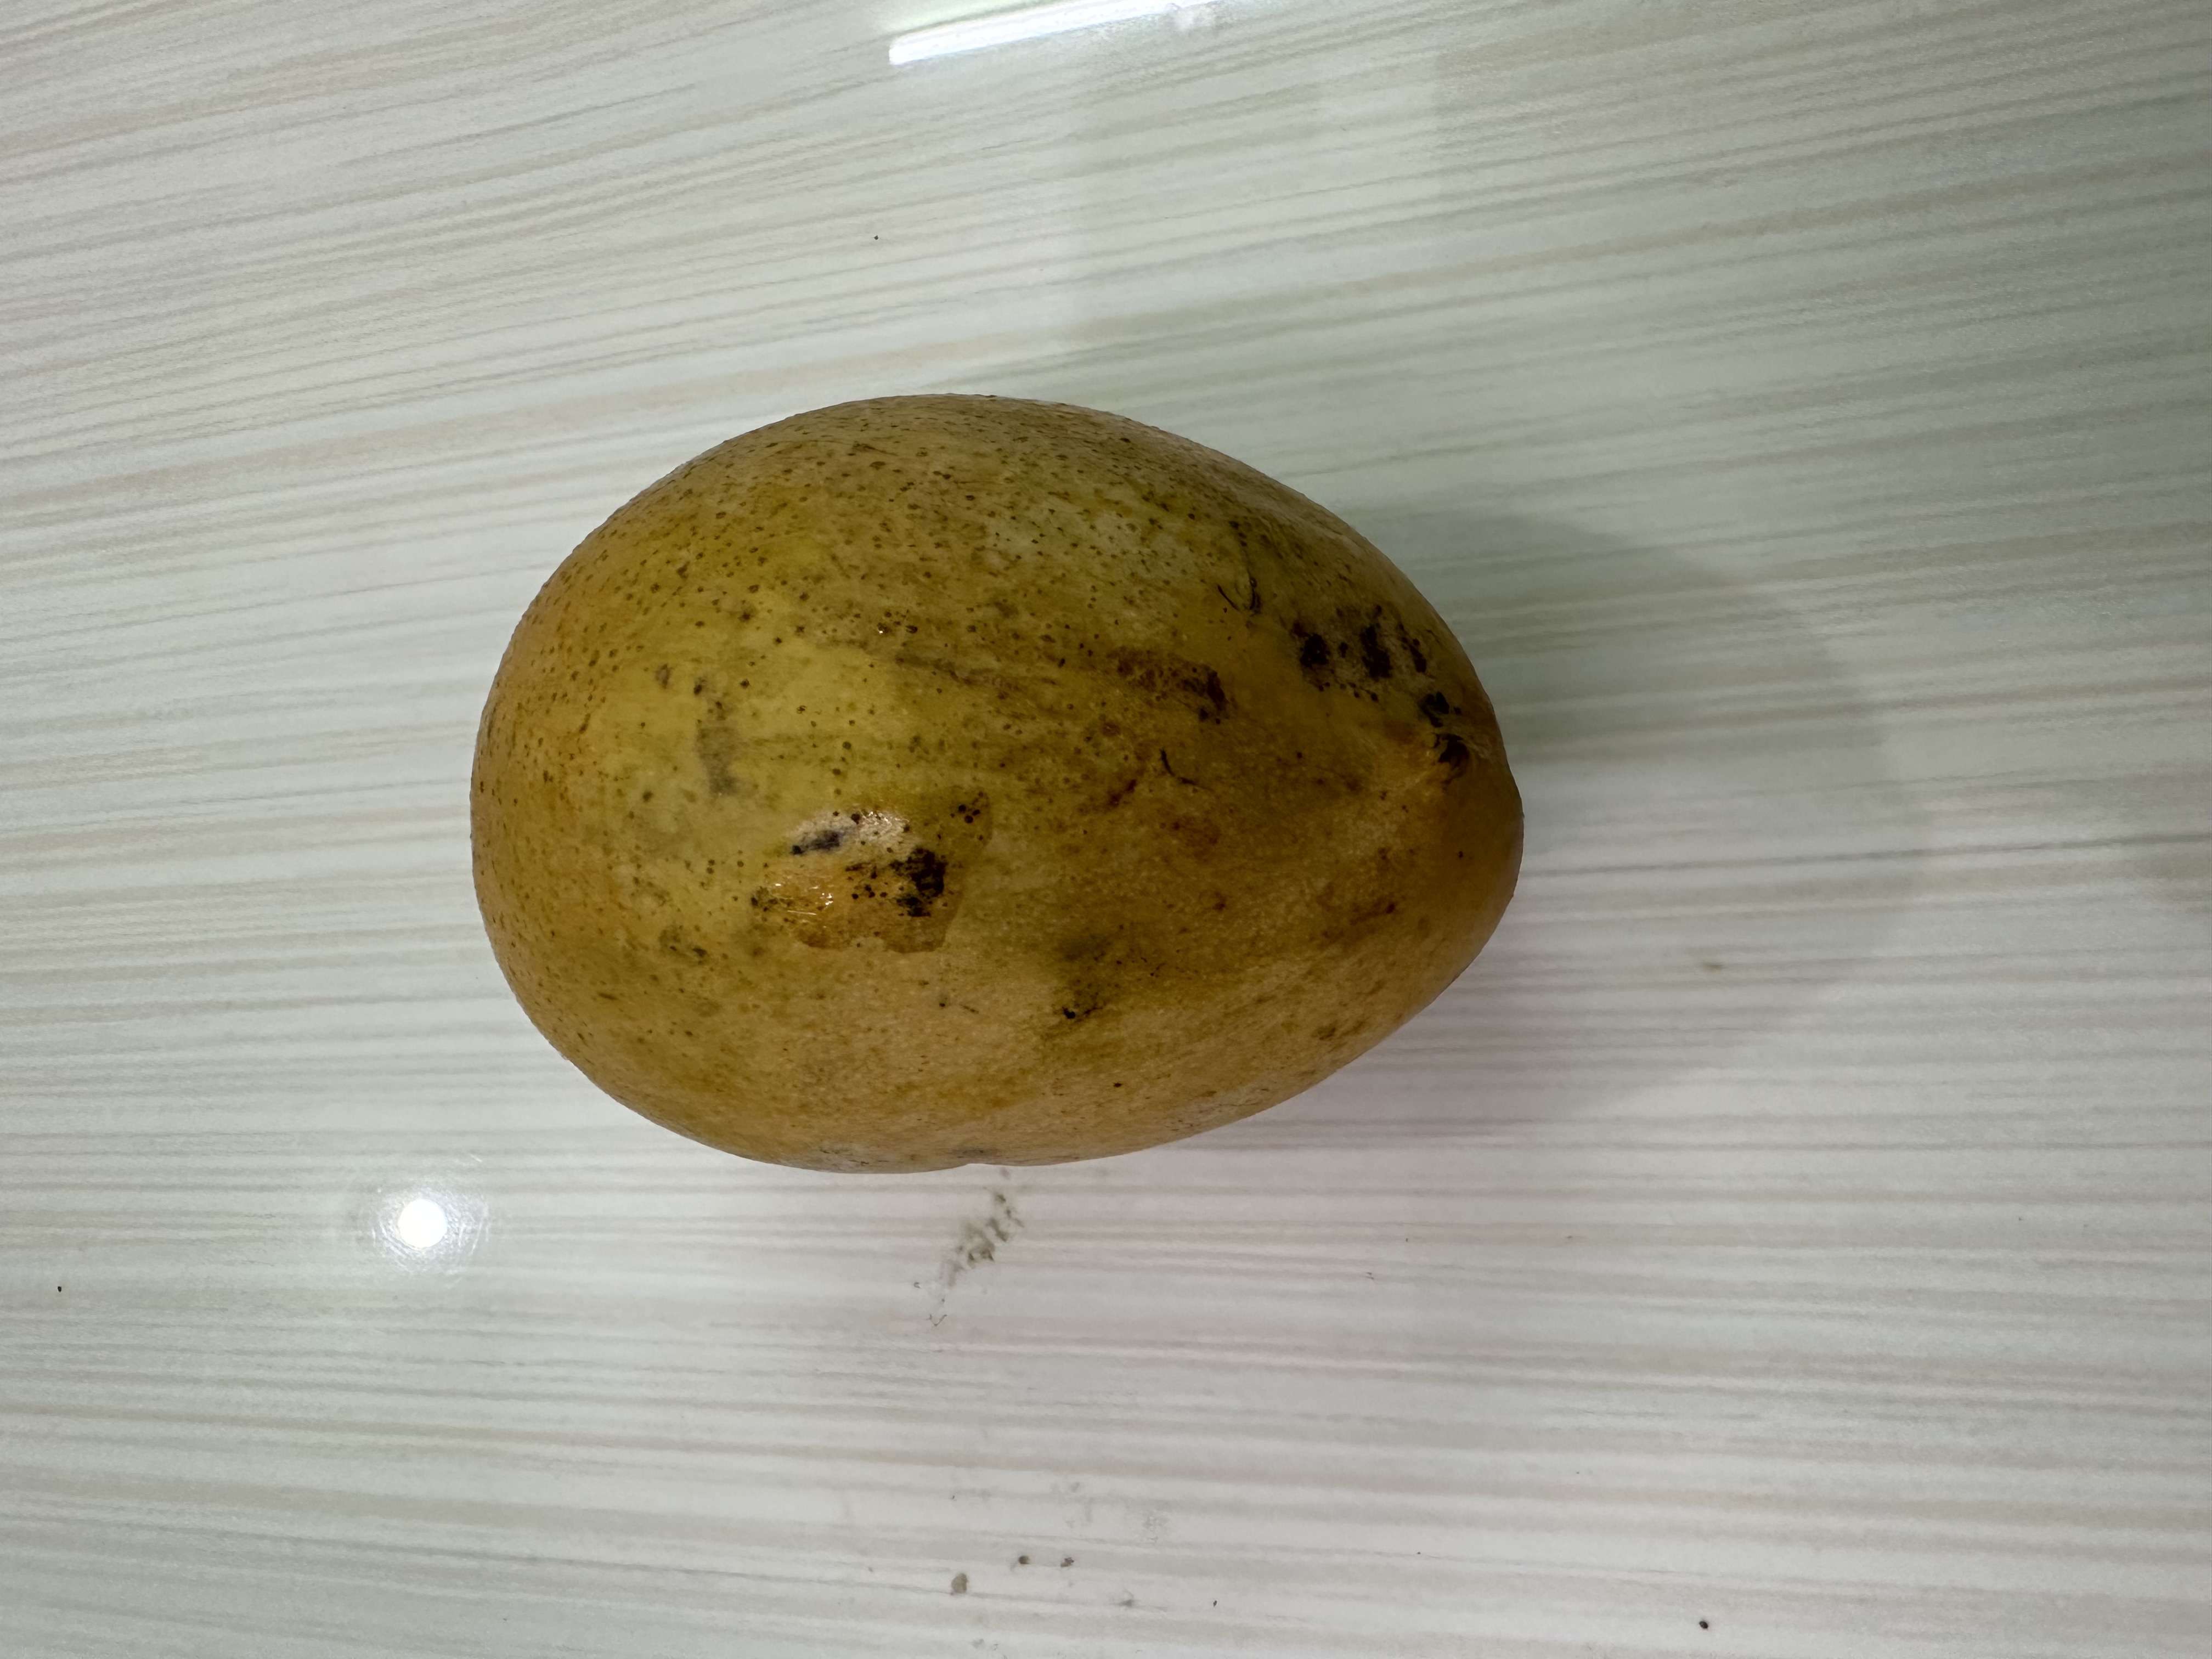
Mango variety: Nilambori